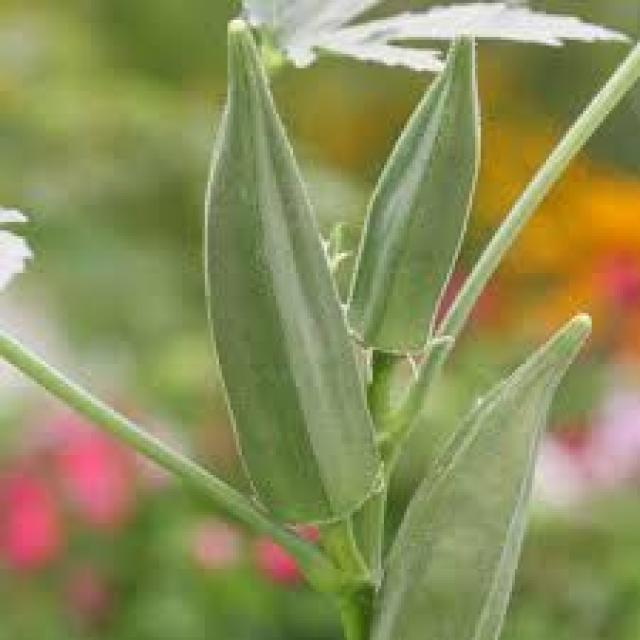
Label: Mature